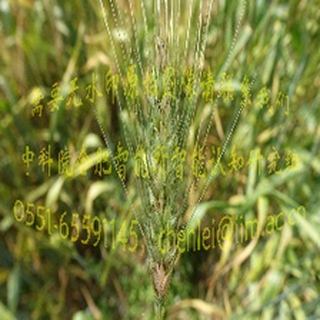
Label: wheat_fusarium_head_blight